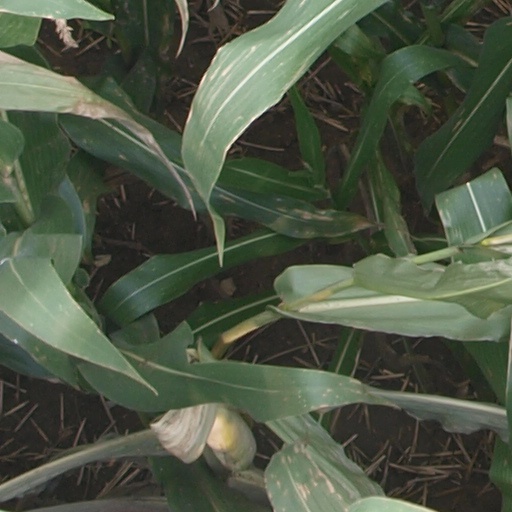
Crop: maize; corn